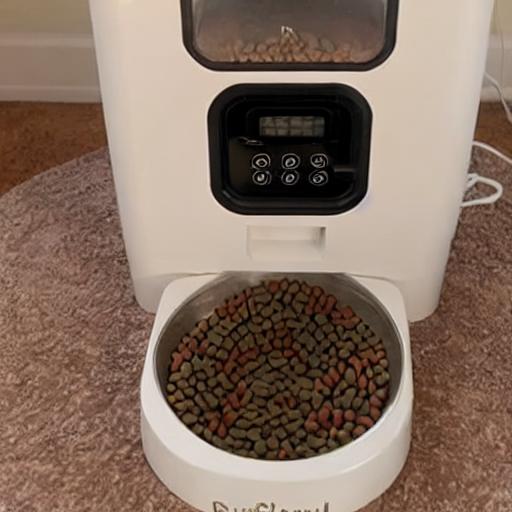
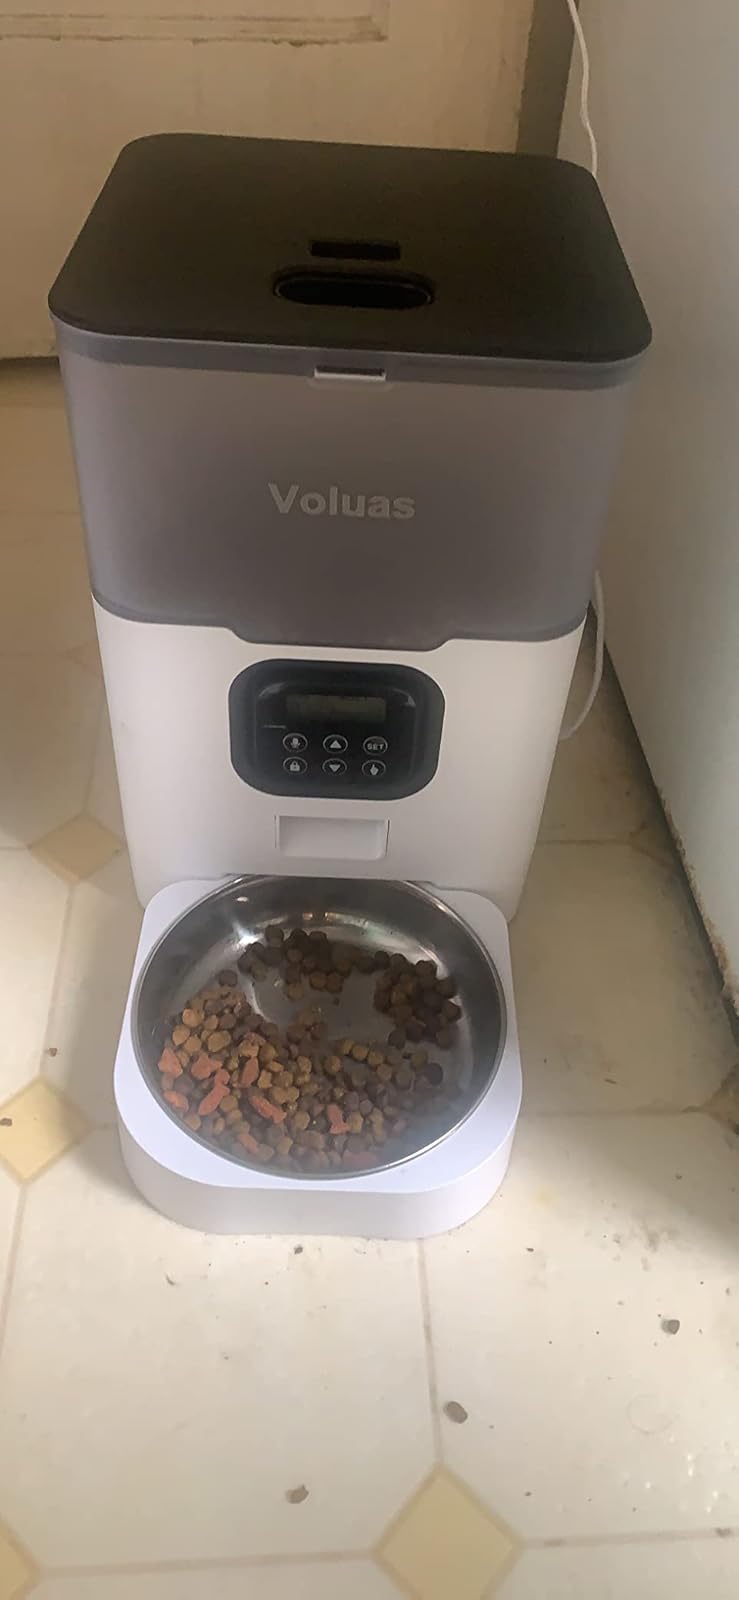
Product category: items_feeder
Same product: no